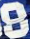
Number: 8